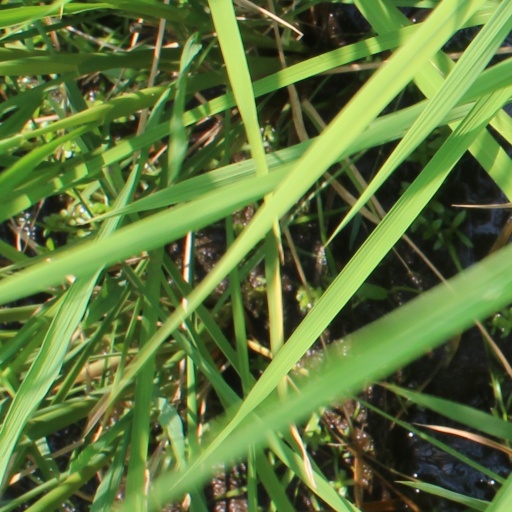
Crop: rice